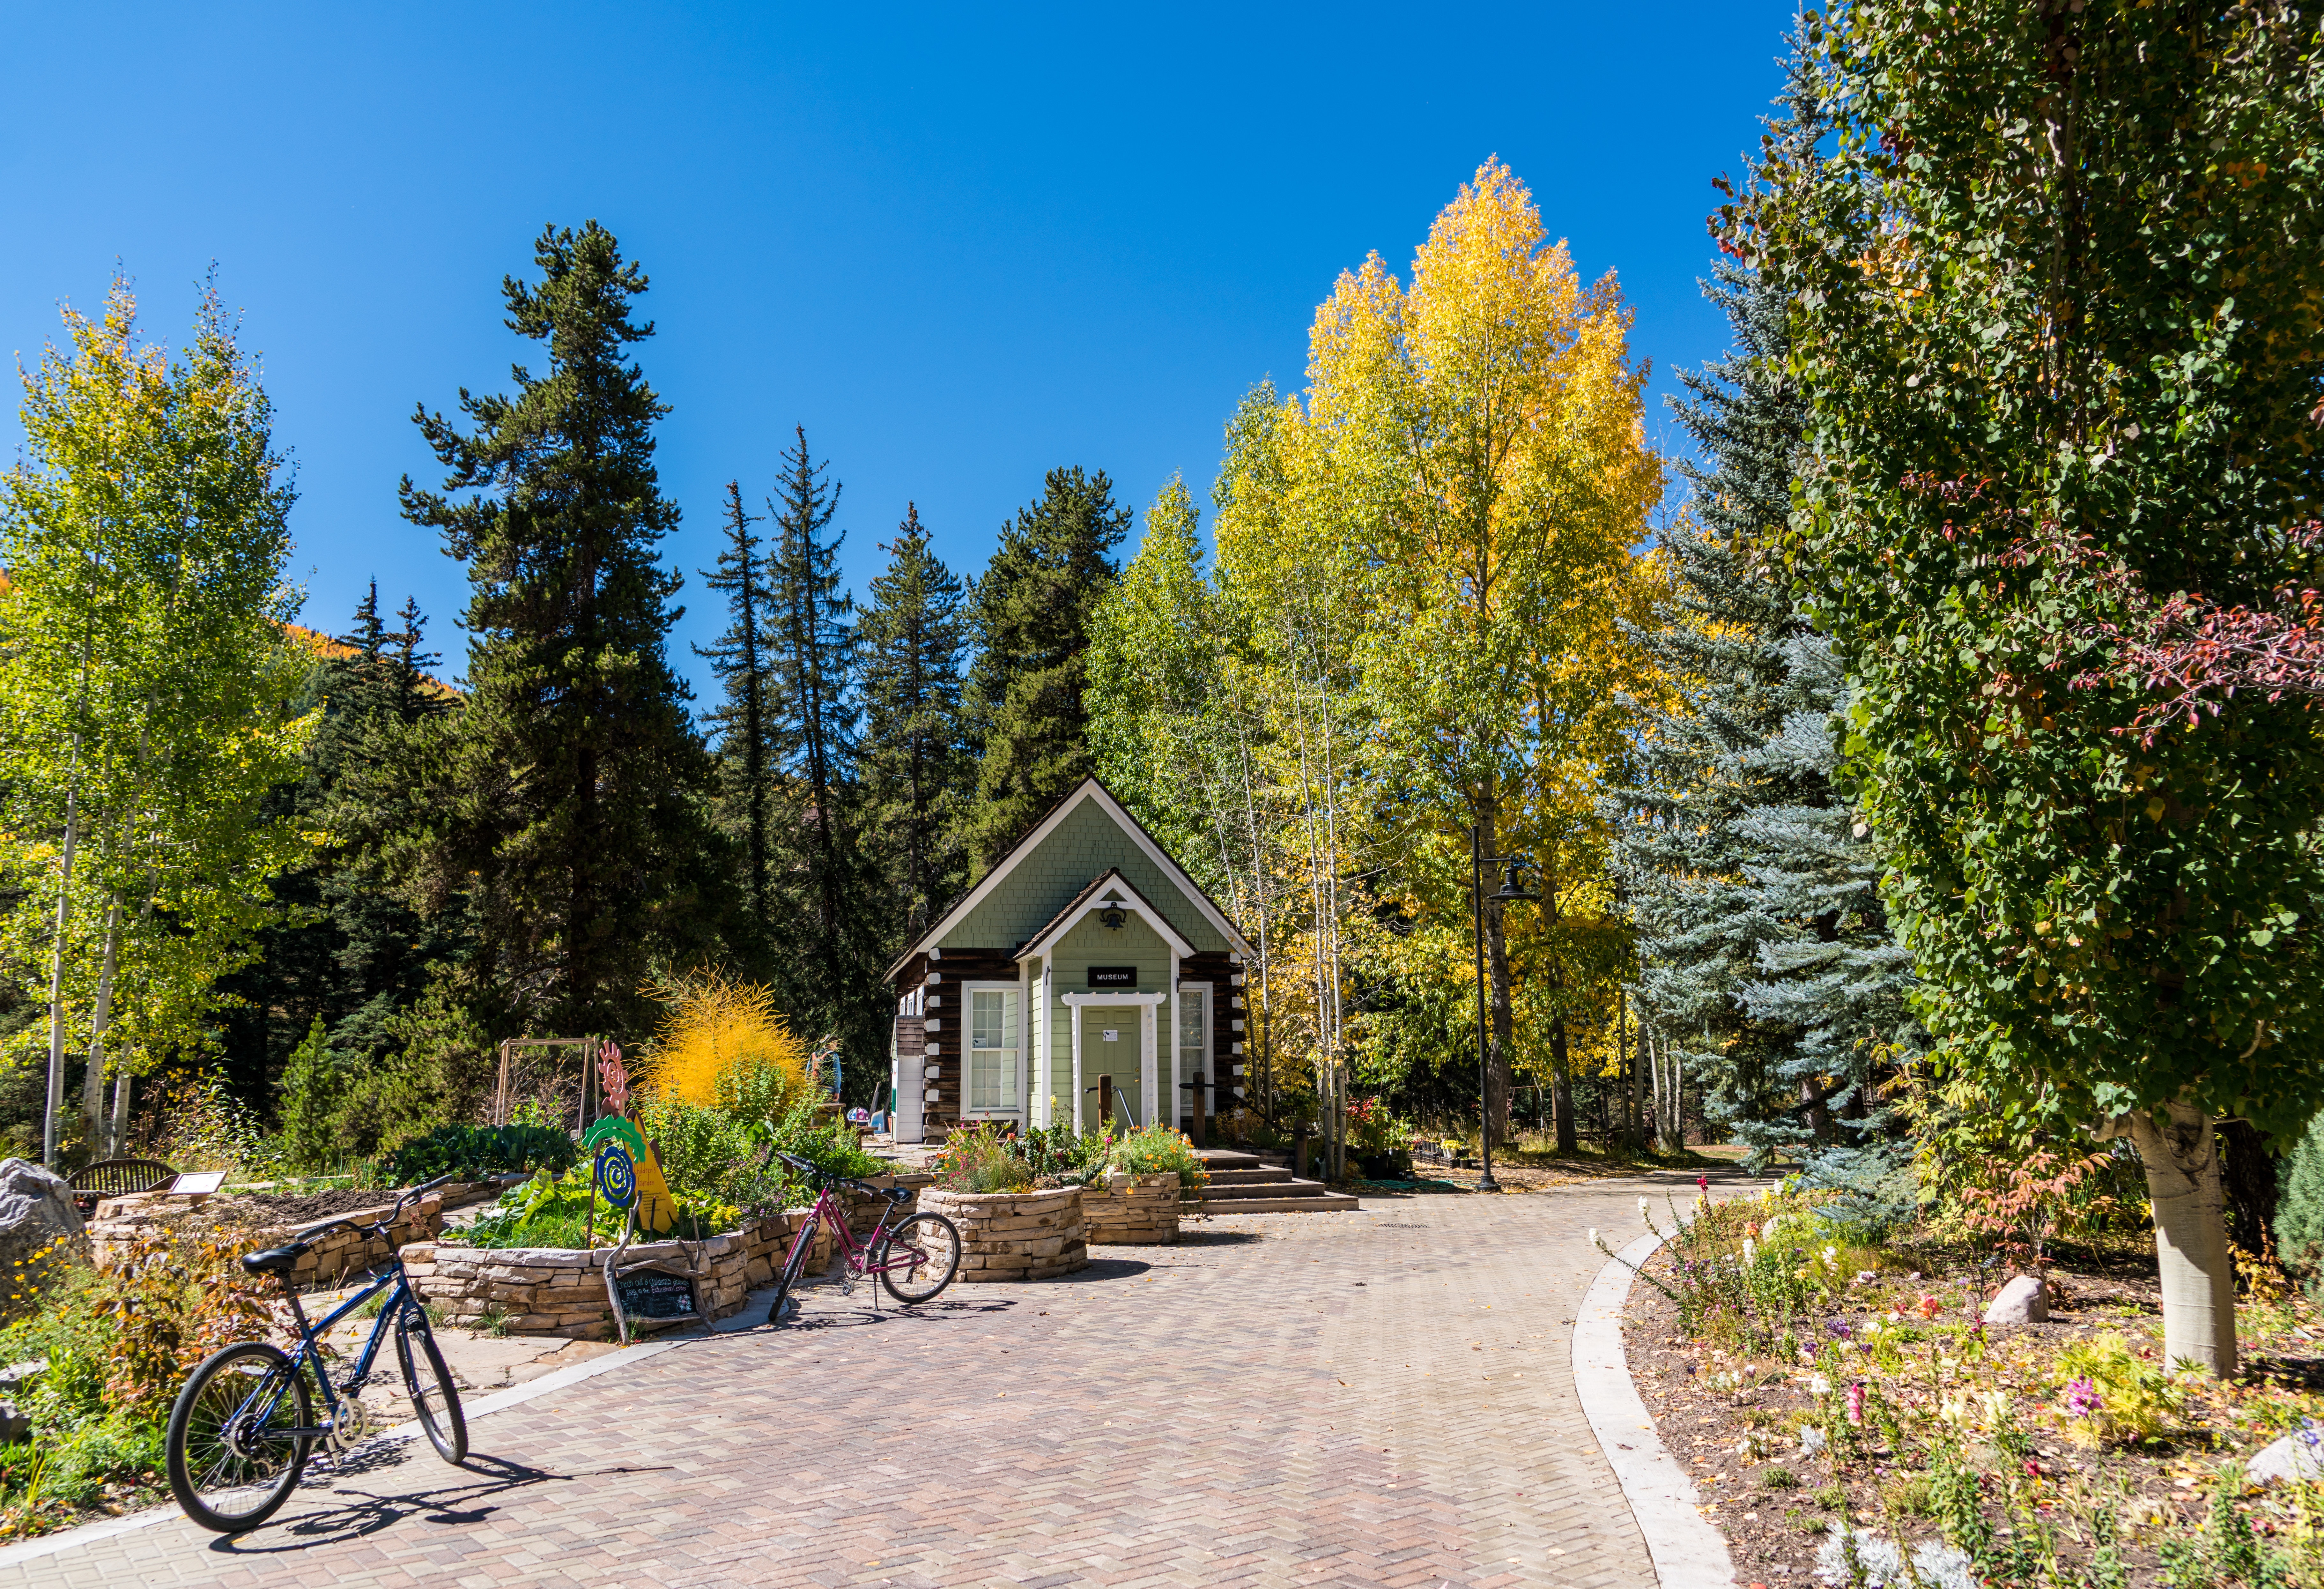
landscape, tree, nature, forest, path, outdoor, structure, hiking, trail, lawn, home, travel, foliage, scenic, cottage, autumn, scenery, usa, backyard, garden, season, colorado, estate, woodland, yard, destination, vail, real estate, betty ford park